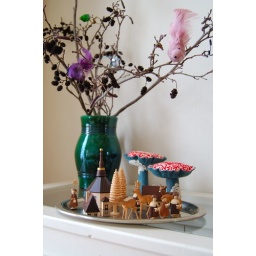
lot&amp;quot;s of birds in the house